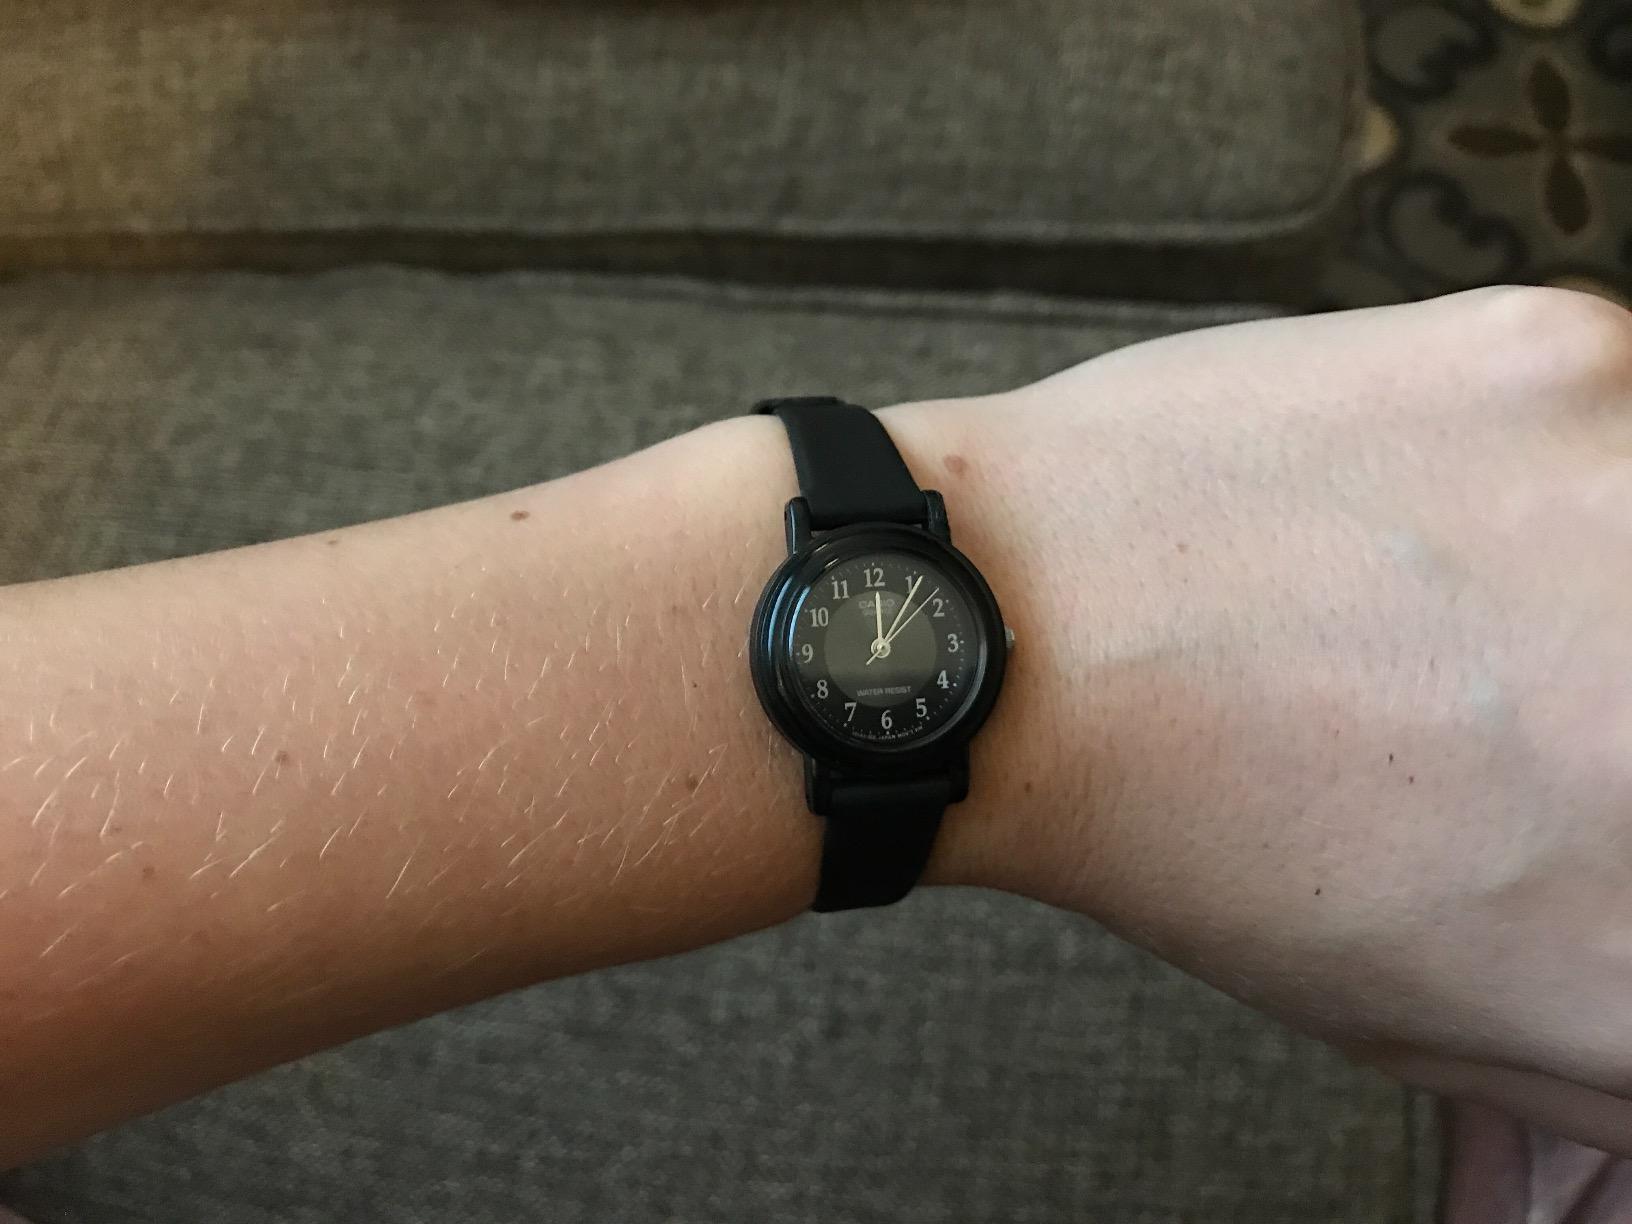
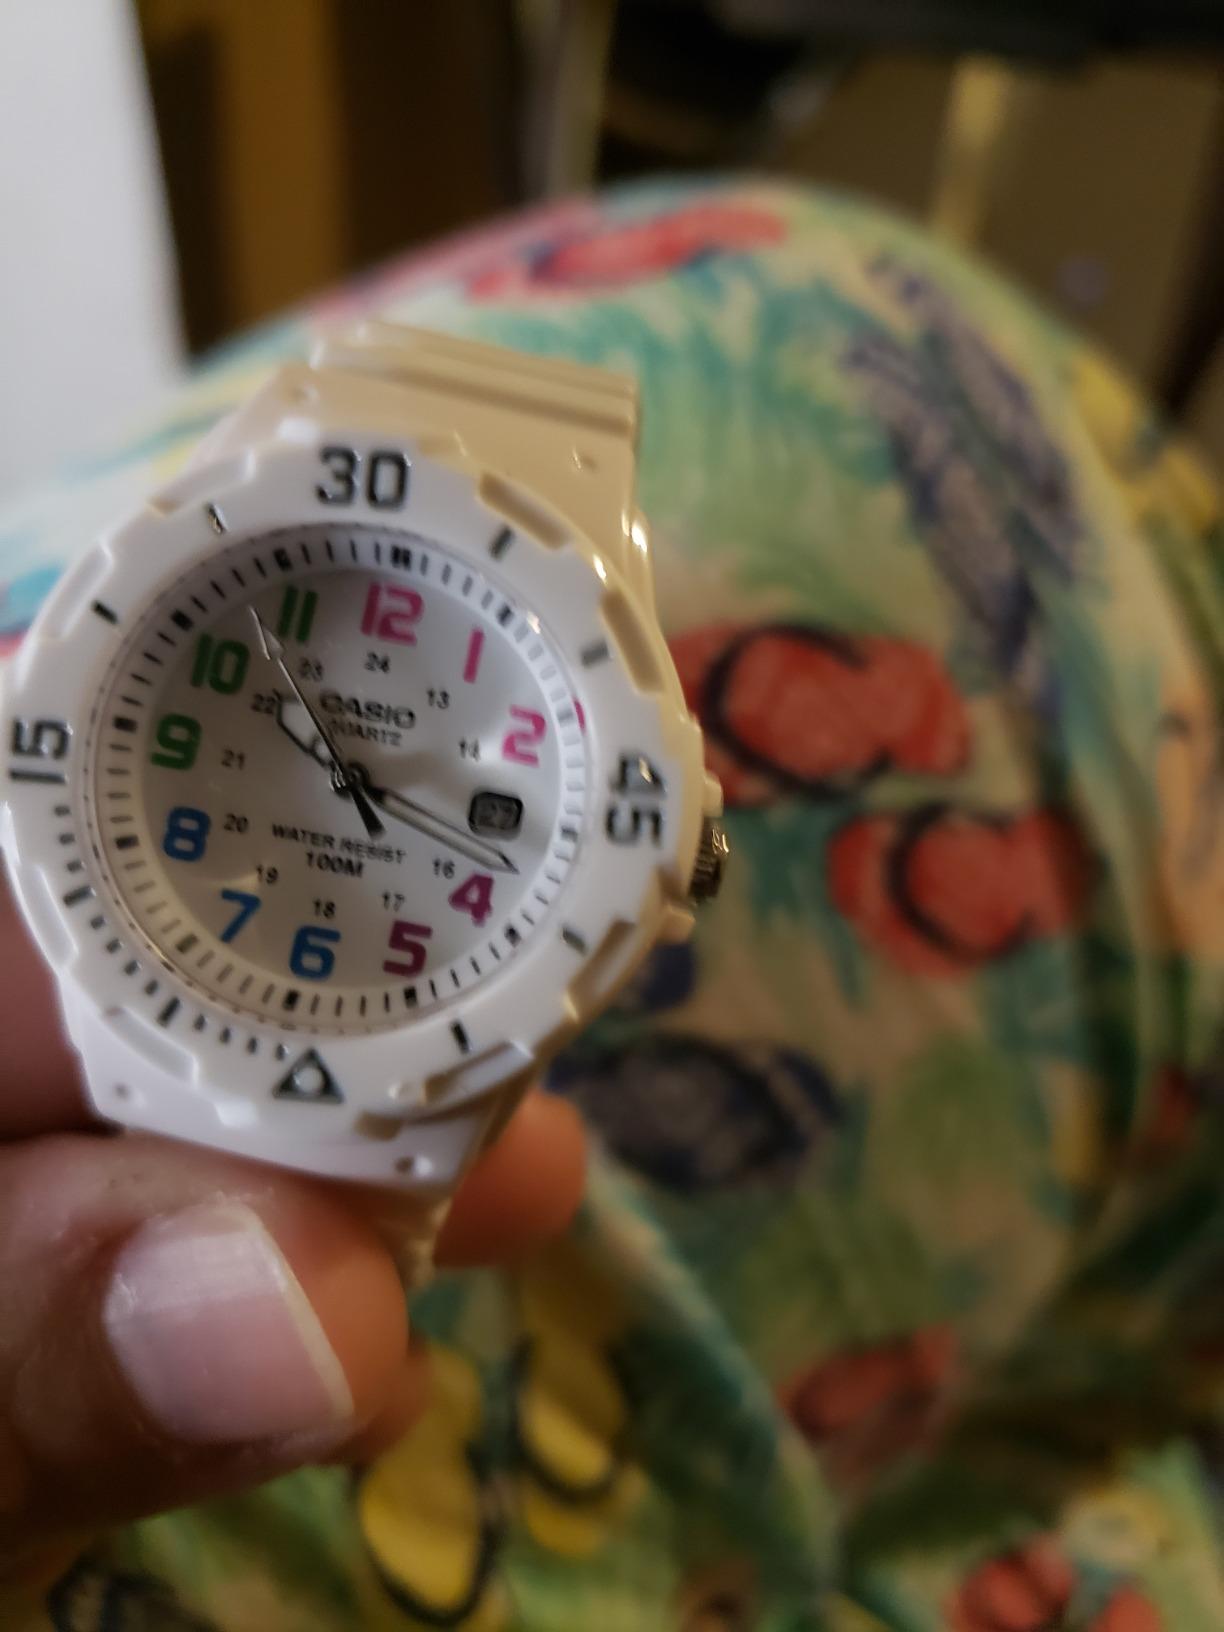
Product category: accessories_watch
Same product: no